70 Pine Street

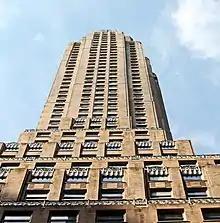
Detail of the facade looking up from ground level. There are spandrels and other decorations above the windows, as well as vertical piers separating each bay of windows.

On the 16th floor, a sky bridge connected 70 Pine Street with 60 Wall Street. There was another connection, a tunnel, between the two buildings. The connections enabled 70 Pine Street to initially claim a Wall Street address, which was perceived as more distinguished than a regular address in the Financial District. The bridge was destroyed in 1975, along the original 60 Wall Street, to make way for a larger building on that site. At the time, it was one of a few sky bridges in the city. In 1979, a replacement bridge was built, connecting the sixth and seventh floors of 70 Pine Street to the seventh and eighth floors of 72 Wall Street.